Camp Granite

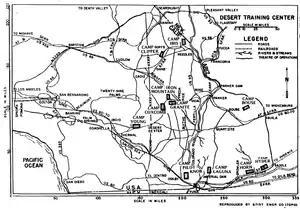
Map of Desert training center with Camp Granite

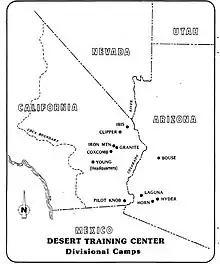
Desert Training Center map US Army 1943

The Camp Granite was a sub camp of the US Army Desert Training Center in Riverside County, California. The main headquarters for the Desert Training Center was Camp Young. General Patton's 3rd Armored Division was stationed here. Camp Granite was designated a California Historic Landmark (No.985.2). The site of the Camp Granite is 45 miles East of Indio, California off Interstate 10 and California State Route 62 near the Granite Mountains.